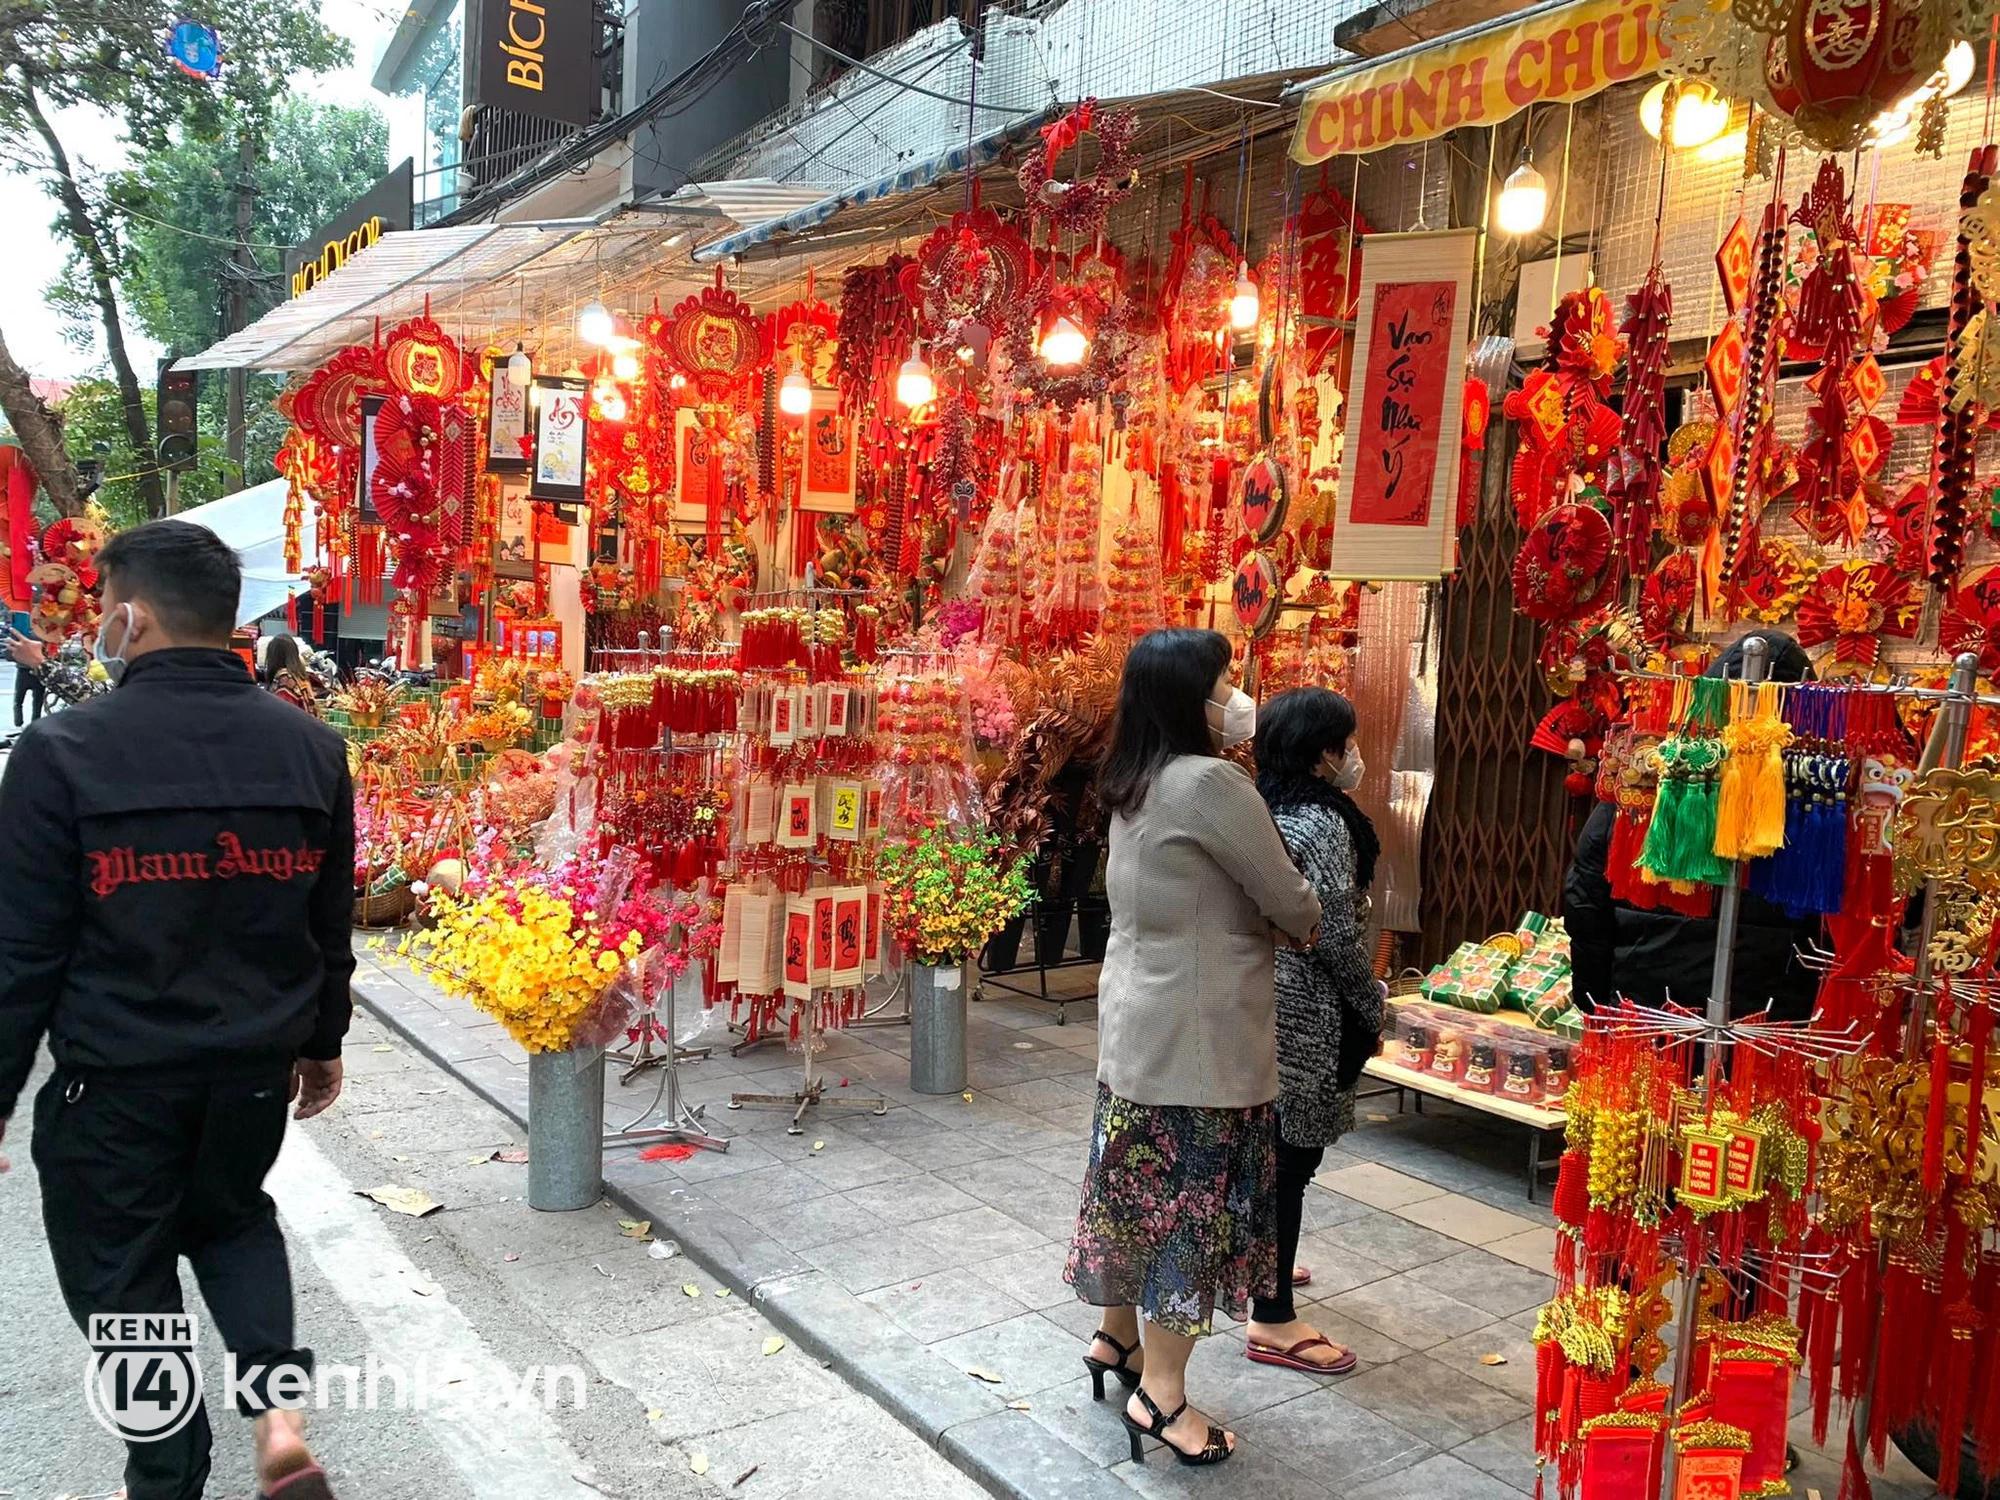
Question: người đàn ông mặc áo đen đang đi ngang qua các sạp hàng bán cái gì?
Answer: ông ấy đi ngang qua các sạp hàng bán đồ trang trí tết nguyên đán